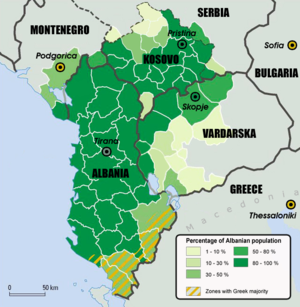
Une vierge sous serment ou vierge jurée désigne une femme, généralement albanaise, qui a choisi de vivre comme un homme, au sein de la société patriarcale traditionnelle.
Le terme de Grande Albanie ou d'Albanie ethnique est une référence à un territoire rassemblant l'ensemble des régions considérées par ses partisans comme albanaises, sur des critères linguistiques et historiques, mais ne tenant pas compte des autres populations présentes dans ces zones. Il s'étend donc en dehors des frontières actuelles de la République d'Albanie, et se heurte aux aspirations irrédentistes des pays voisins.
Le terme Albanais désigne un groupe ethnique européen vivant surtout en Albanie, au Kosovo, à l'ouest de la Macédoine du Nord, le sud de la Serbie et du Monténégro ainsi que le nord-ouest de la Grèce, qui partage la même origine, langue et culture. Le terme est aussi utilisé pour désigner les citoyens de la république d'Albanie sans distinctions de langues, de cultures où de religions.